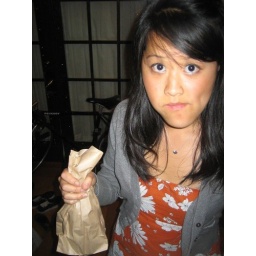
haha series of pictures of alo nursing her bottle in a bag. she looks cute though :)